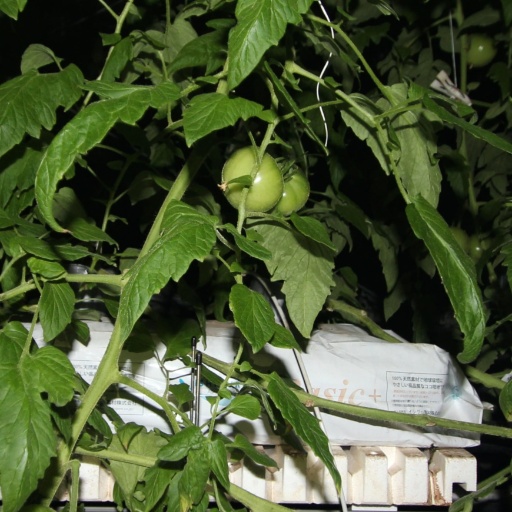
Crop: tomato